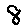
Label: 8